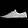
Label: Sneaker